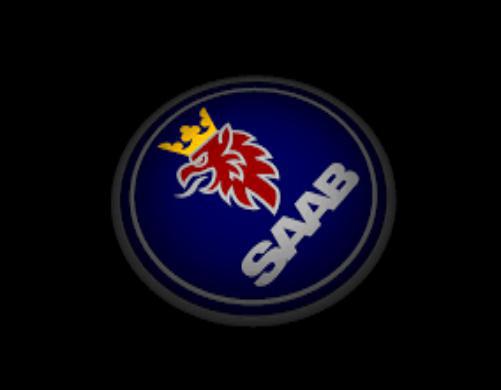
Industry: Transportation